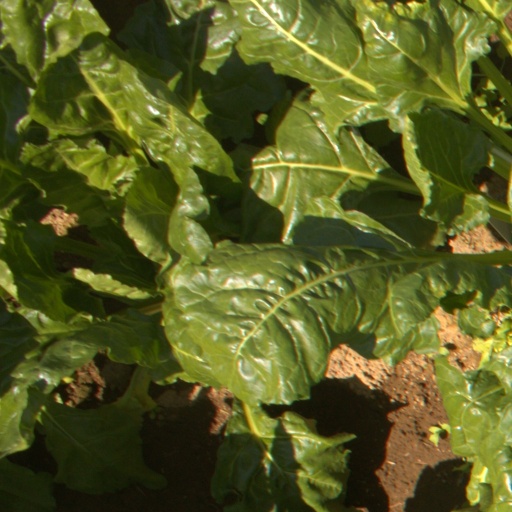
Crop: sugar beet